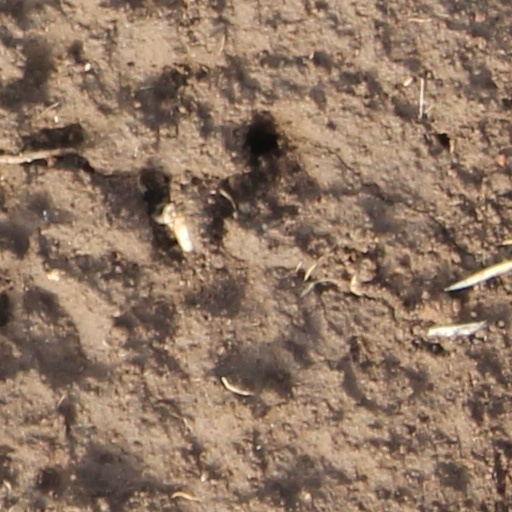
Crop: wheat